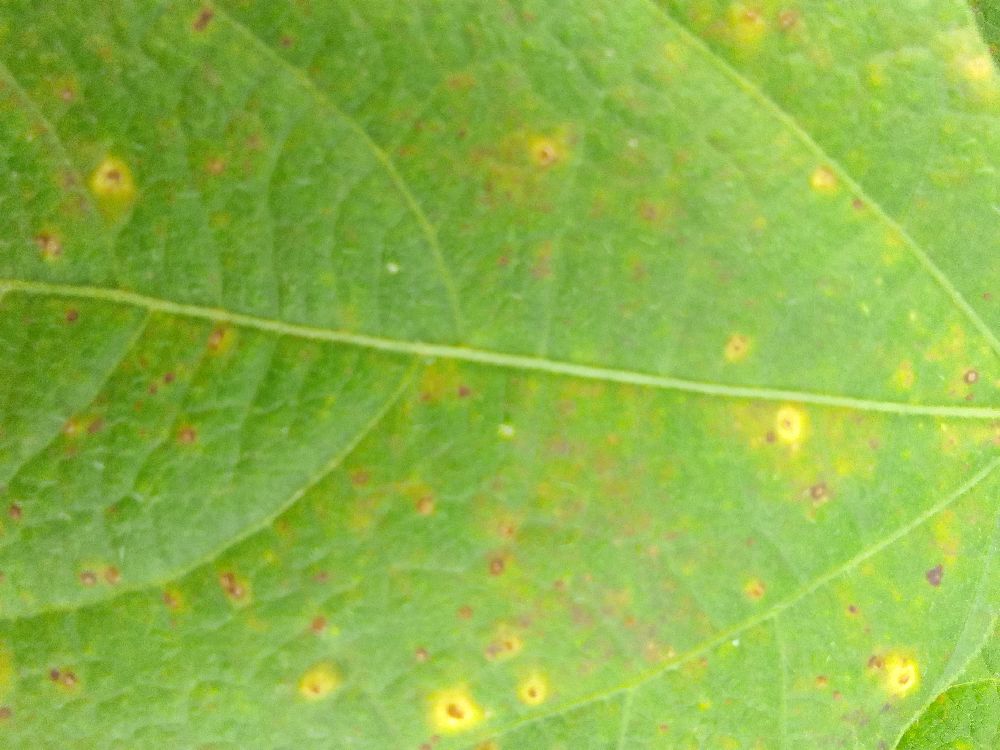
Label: rust